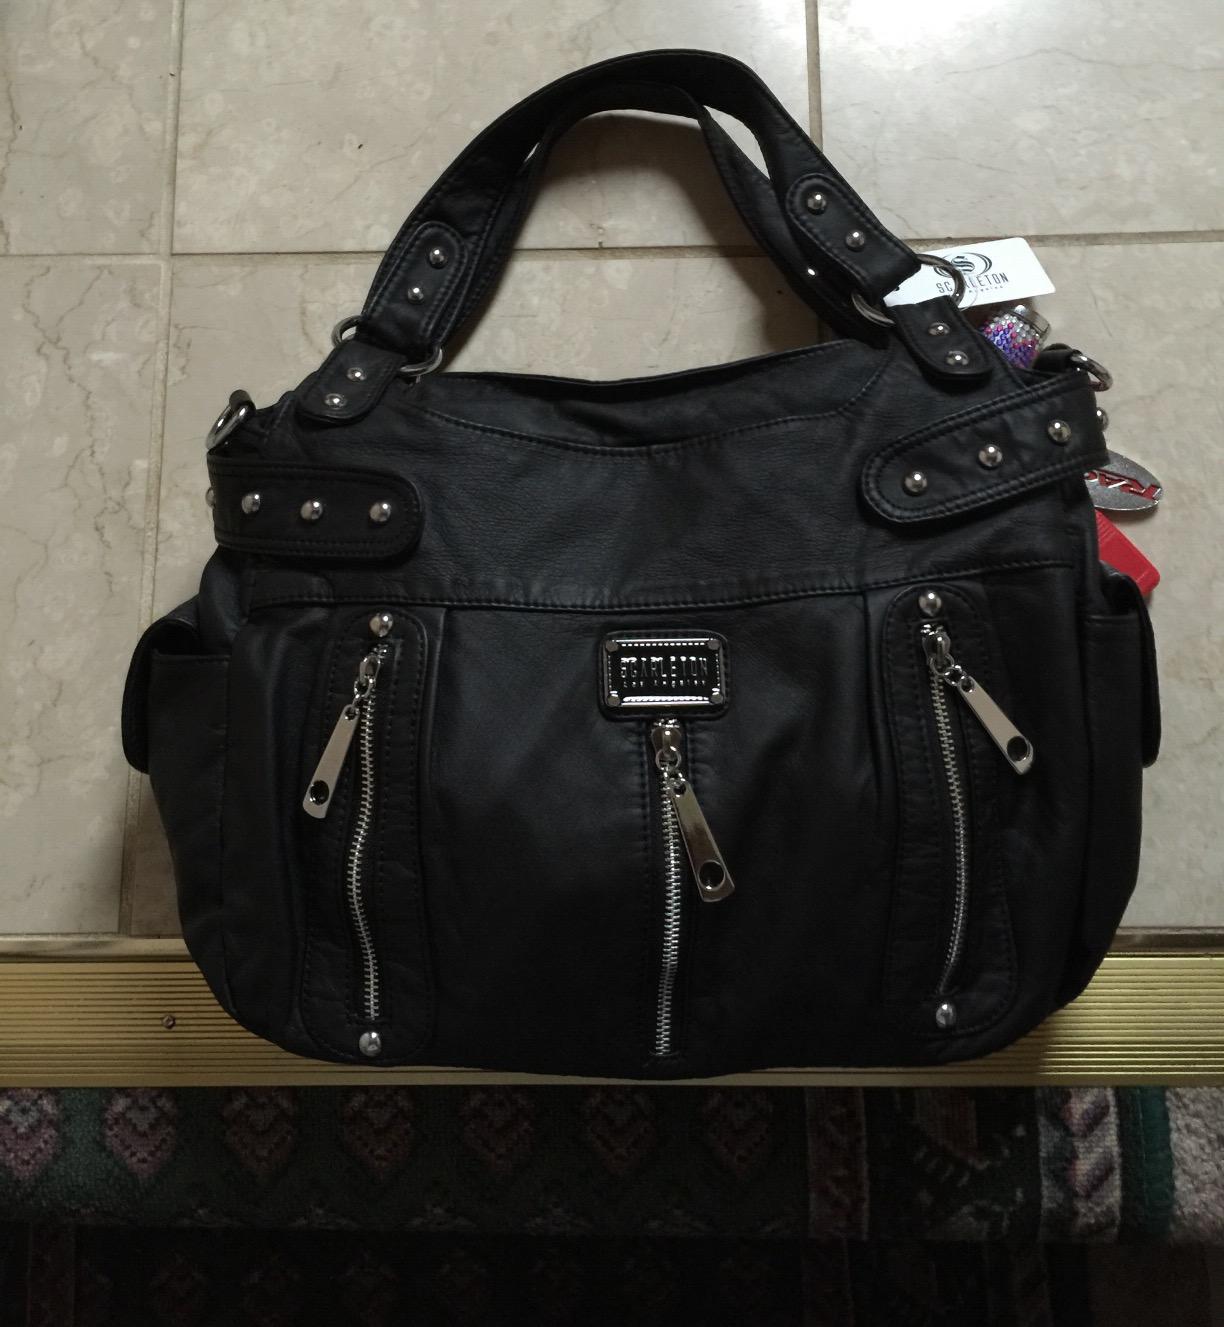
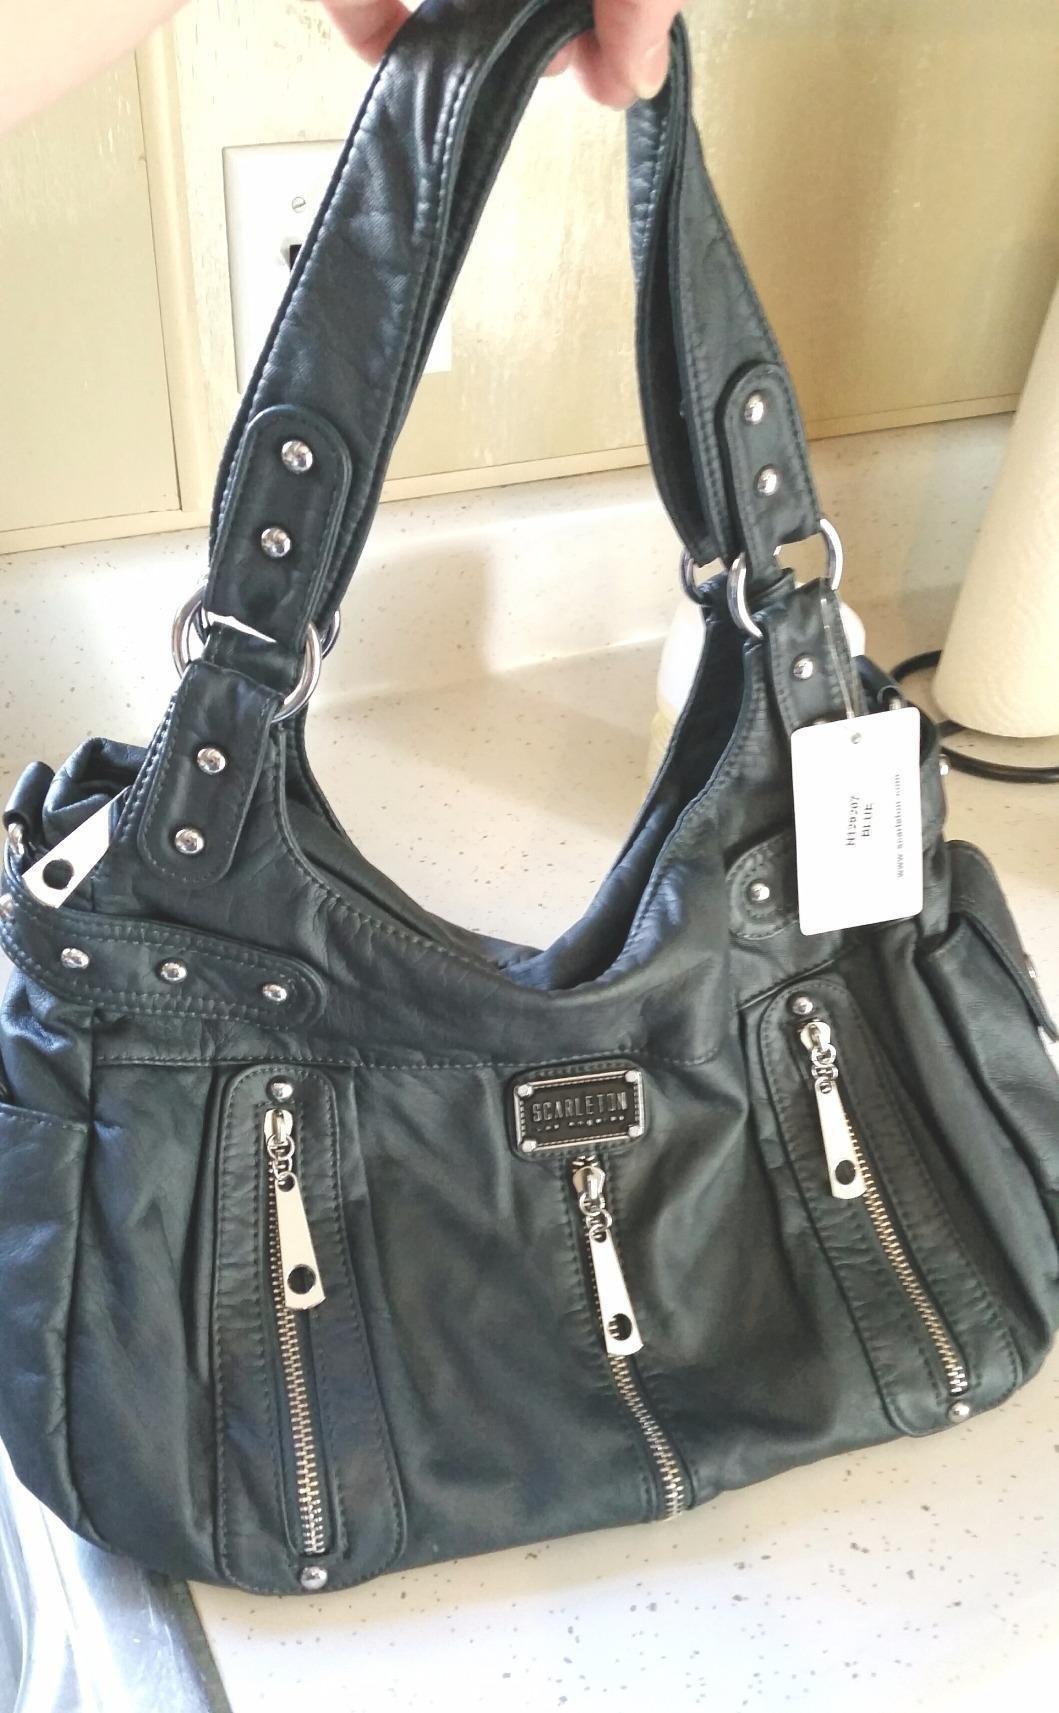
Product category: accessories_handbag
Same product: no